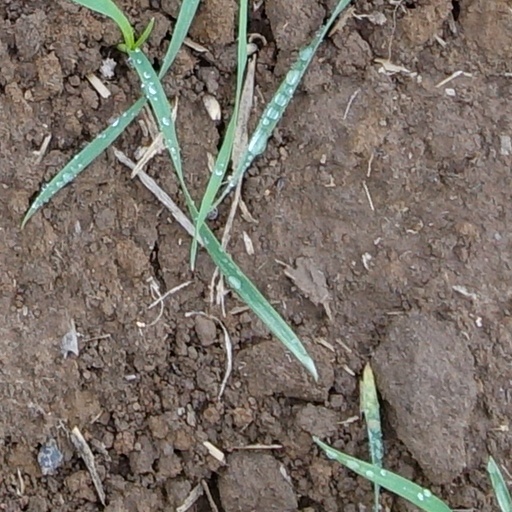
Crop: wheat